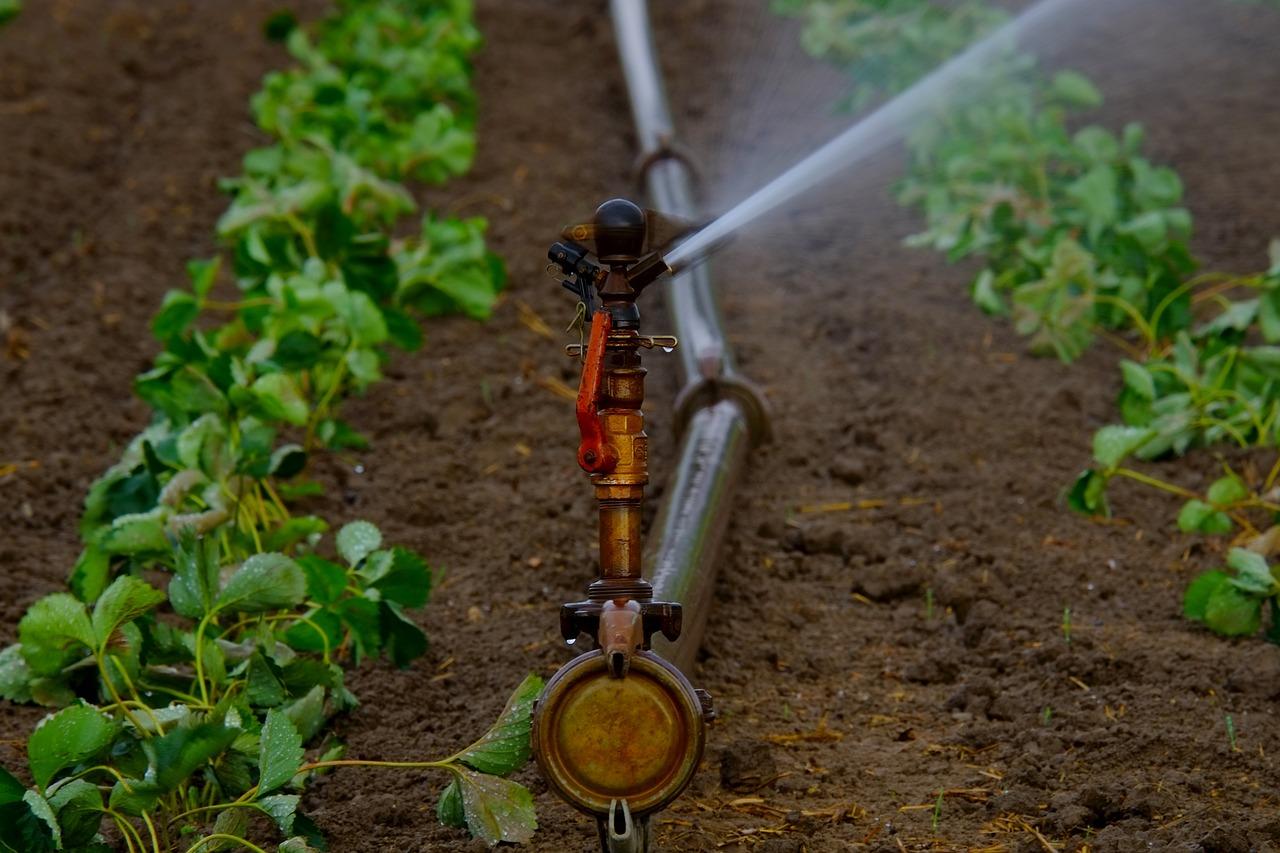
Mfumo wa umwagiliaji unaonekana ukinyunyizia maji mimea midogo iliopanwa kwa safu kwenye udongo. [cs]Sprinkler[cs] ya chuma imesimama katikati ya safu za mimea ikitoa maji kwa upande zote. Mimea ina majani ya kijani kibichi na inaonekana kuwa inakua.